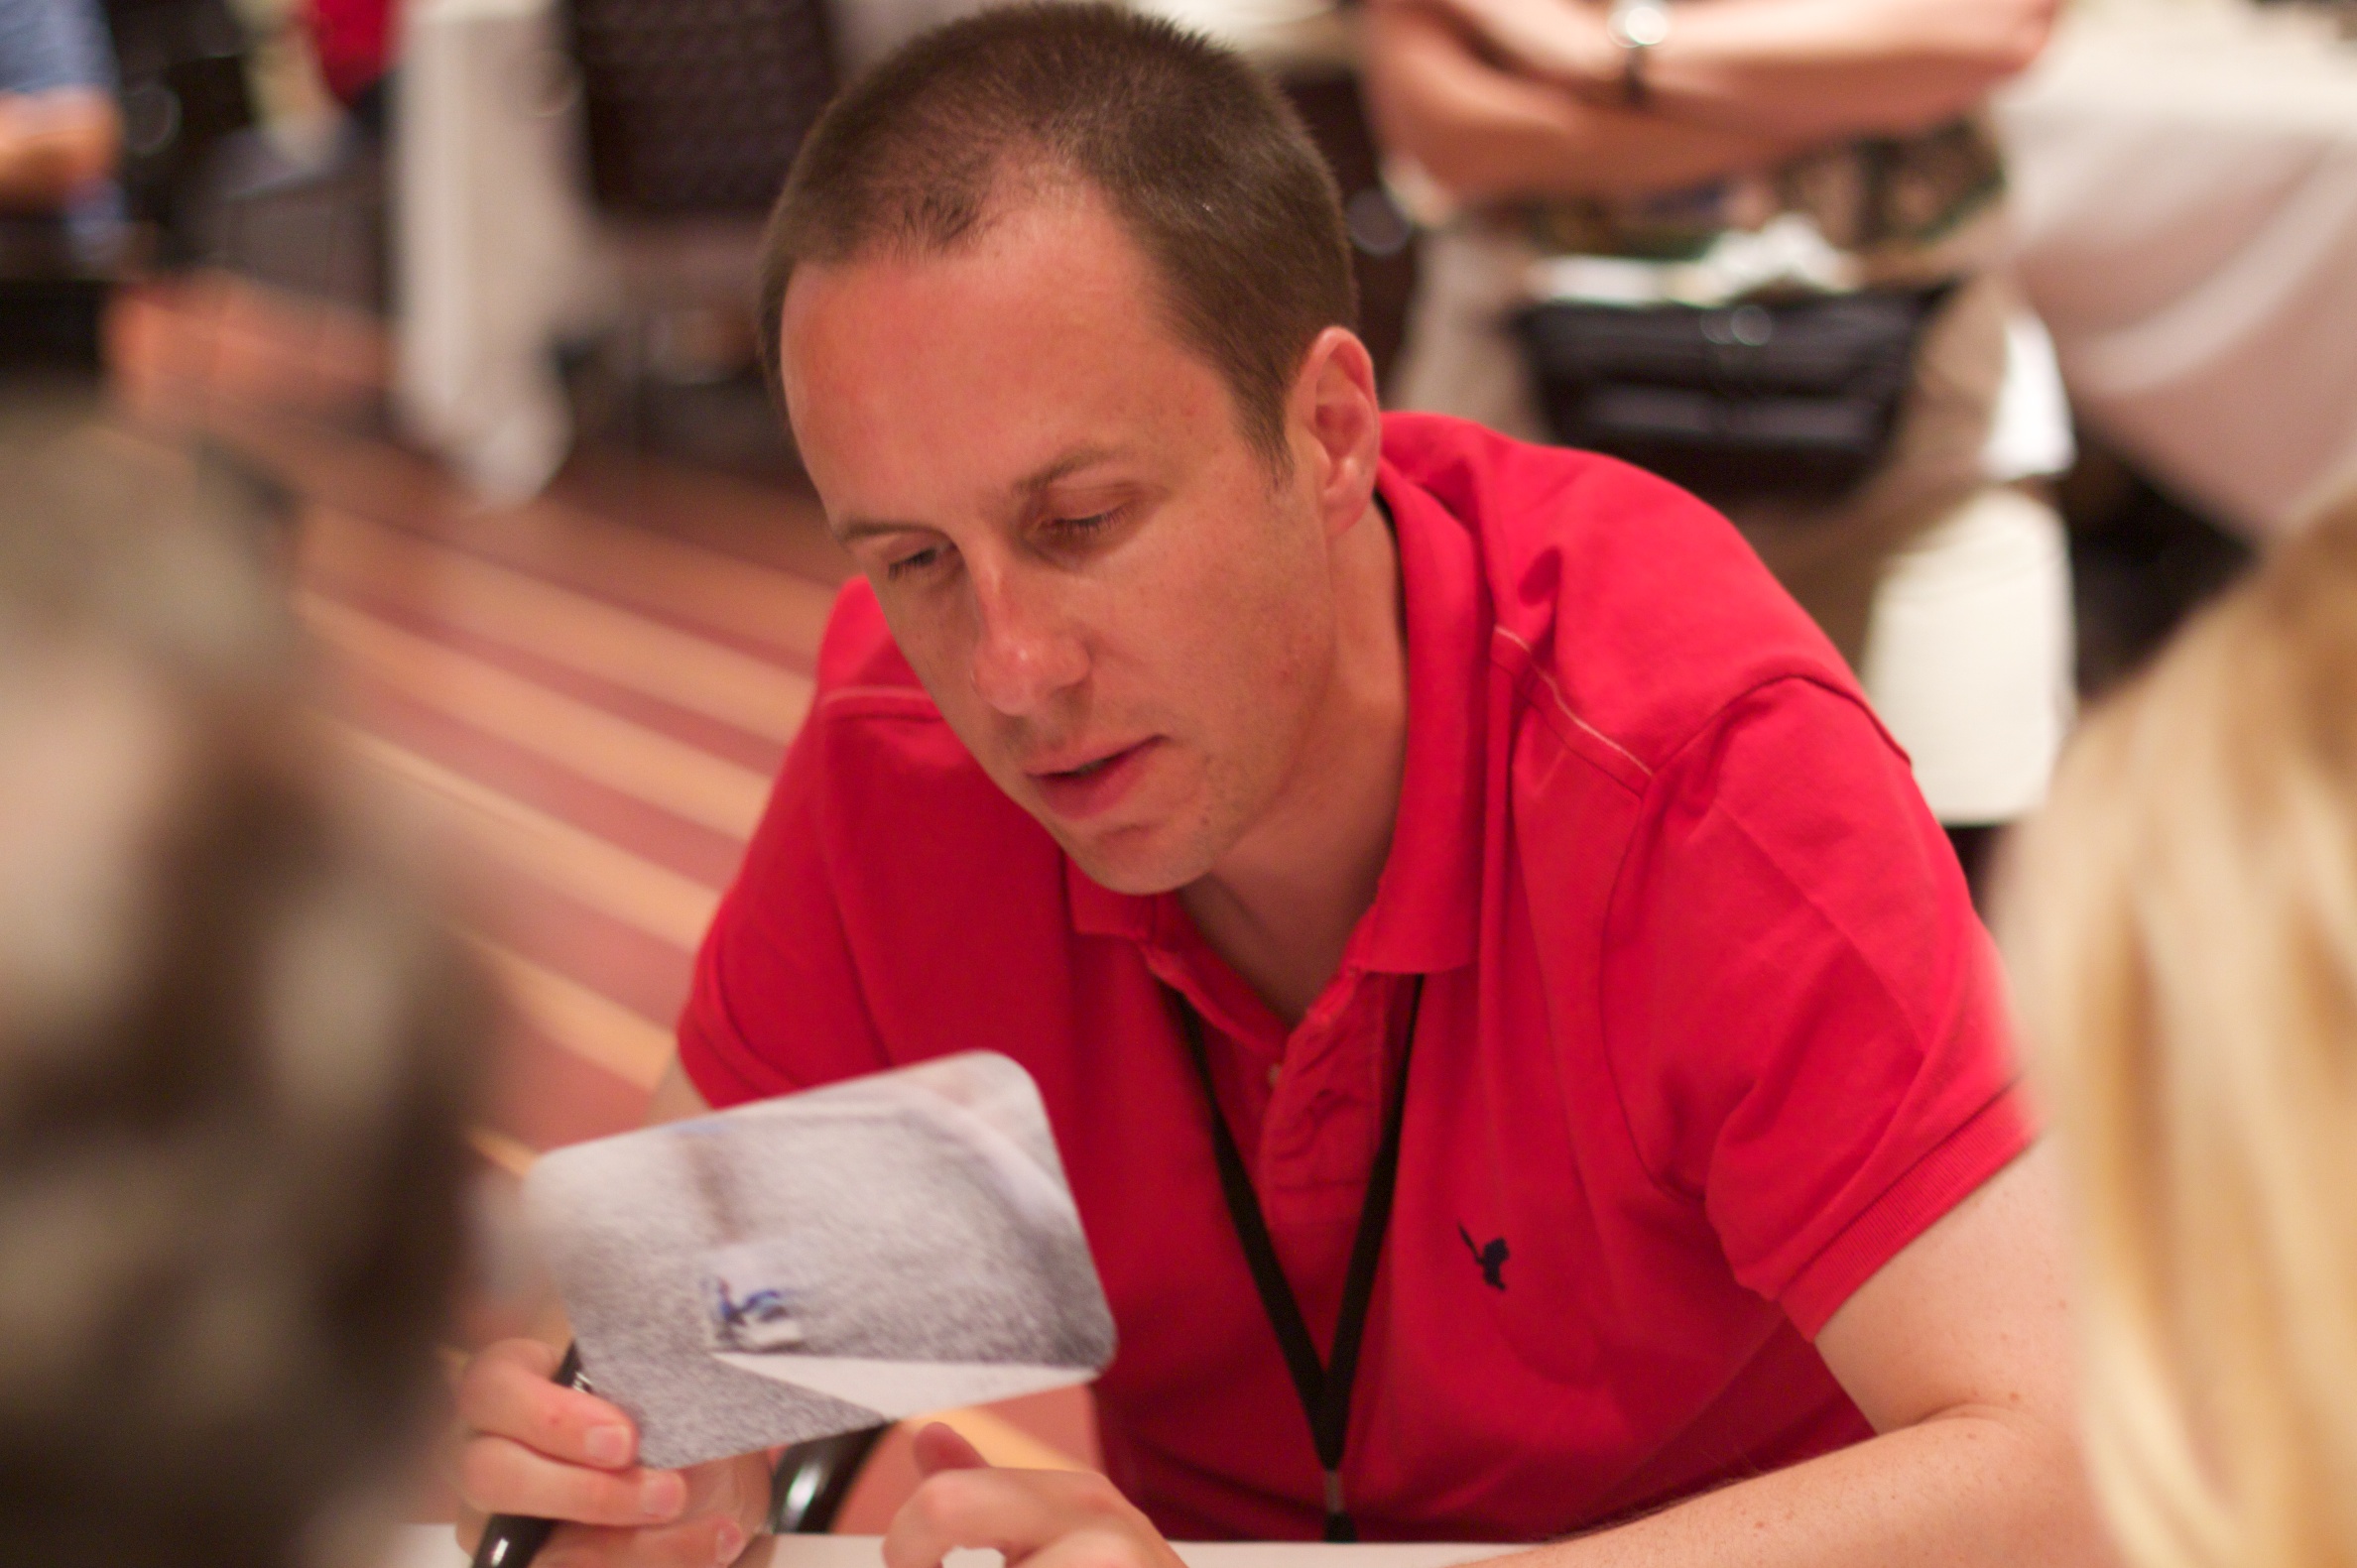
person, ifvp2010, sense